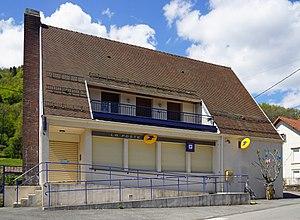
Le bureau de poste de Plancher-les-Mines.
Plancher-les-Mines est une commune française de moyenne montagne, située dans le département de la Haute-Saône en région Bourgogne-Franche-Comté. Elle fait partie de la communauté de communes Rahin et Chérimont ainsi que du Massif des Vosges. L'altitude varie de 483 mètres au centre du village à 1 215 mètres. Son histoire est fortement marquée par les mines et les industries de transformation des métaux, elle est connue pour le sommet de la Planche des Belles Filles et sa station de sport d'hiver.